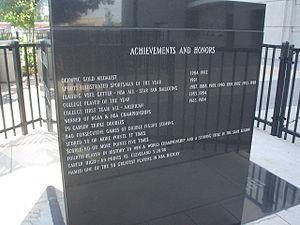
Michael Jordan, né le 17 février 1963 à Brooklyn, est un joueur de basket-ball américain ayant évolué dans le championnat nord-américain professionnel de basket-ball, la National Basketball Association, de 1984 à 2003. Selon la BBC et la NBA, « Michael Jordan est le plus grand joueur de basket-ball de tous les temps ». En effet, il est considéré comme l'un des plus grands champions de tous les temps, tous sports confondus, et a contribué à populariser internationalement le basket-ball et la NBA à travers le monde dans les années 1980 et 1990. Le président Barack Obama lui a remis la médaille présidentielle de la Liberté le 22 novembre 2016.